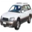
Label: automobile